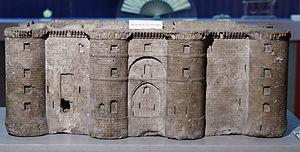
La prise de la Bastille, survenue le mardi 14 juillet 1789 à Paris, est l'un des événements inauguraux et emblématiques de la Révolution française. Cette journée, durant laquelle la Bastille est prise d’assaut par des émeutiers est, dans la tradition historiographique, considérée comme la première intervention d'ampleur du peuple parisien dans le cours de la Révolution et dans la vie politique française.
Pierre-François Palloy, né à Paris, le 22 janvier 1755 et mort le 19 janvier 1835, dit « le Patriote », était un maître-maçon et entrepreneur de travaux publics, célèbre pour s'être auto instauré et avoir obtenu le statut de véritable entrepreneur chargé de coordonner les travaux de démolition qui suivirent la prise de la forteresse de la Bastille.
Les modèles réduits de la Bastille sont un ensemble de maquettes de la forteresse parisienne de la Bastille, réalisées par Pierre-François Palloy entre 1789 et 1790 dans les pierres résultant de sa démolition.